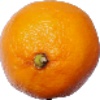
Label: Lemon Meyer 1